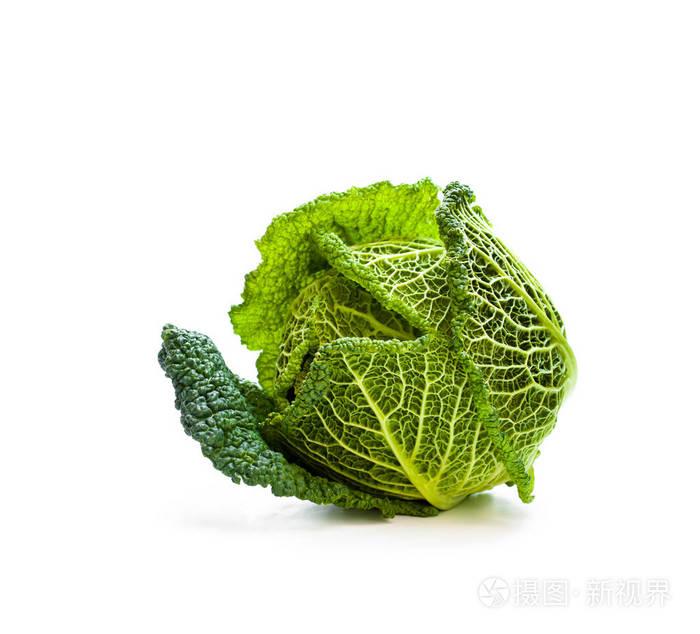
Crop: unknown
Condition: cabbage